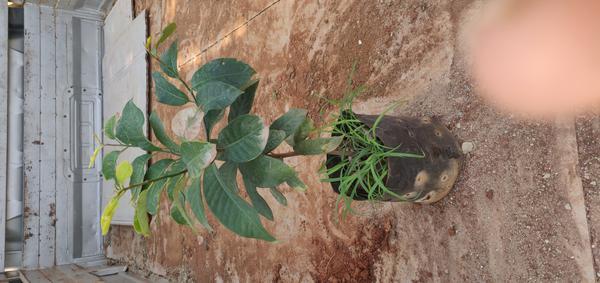
Plant: Mango